Bev Yanez

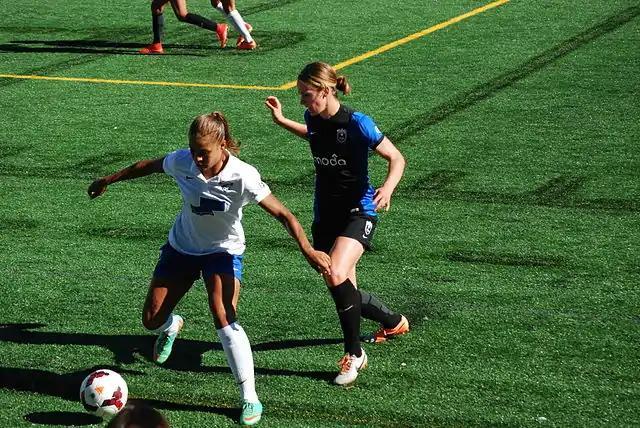
Yanez during a match against the Boston Breakers, July 2014

In December 2013, Yanez signed with Seattle Reign FC on loan from INAC Kobe Leonessa for the second season of the National Women's Soccer League. Of the signing, Reign FC head coach Laura Harvey said, "We immediately knew that Bev would be a massive addition to our club, so we made it a priority to find a way to bring her to Seattle for the 2014 season."